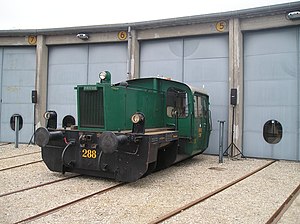
Köf
Köf fra DSB på Danmarks Jernbanemuseum.
Köf er betegnelsen for flere forskellige rangertraktorer, som flere jernbaneselskaber har anskaffet til brug for lettere rangering. Betegnelsen er oprindeligt tysk og står for K = Kleinlokomotive, ö = Öl og f = Kraftübertragung mit Flüssigkeitsgetriebe.